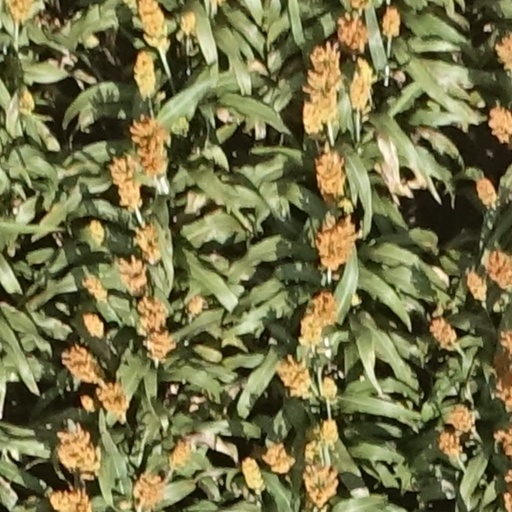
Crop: sorghum